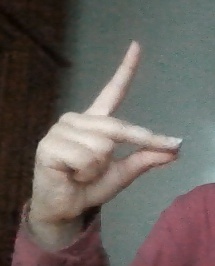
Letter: ta